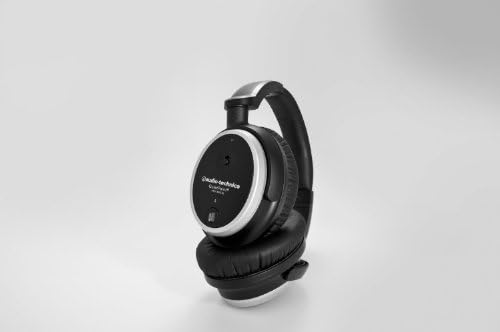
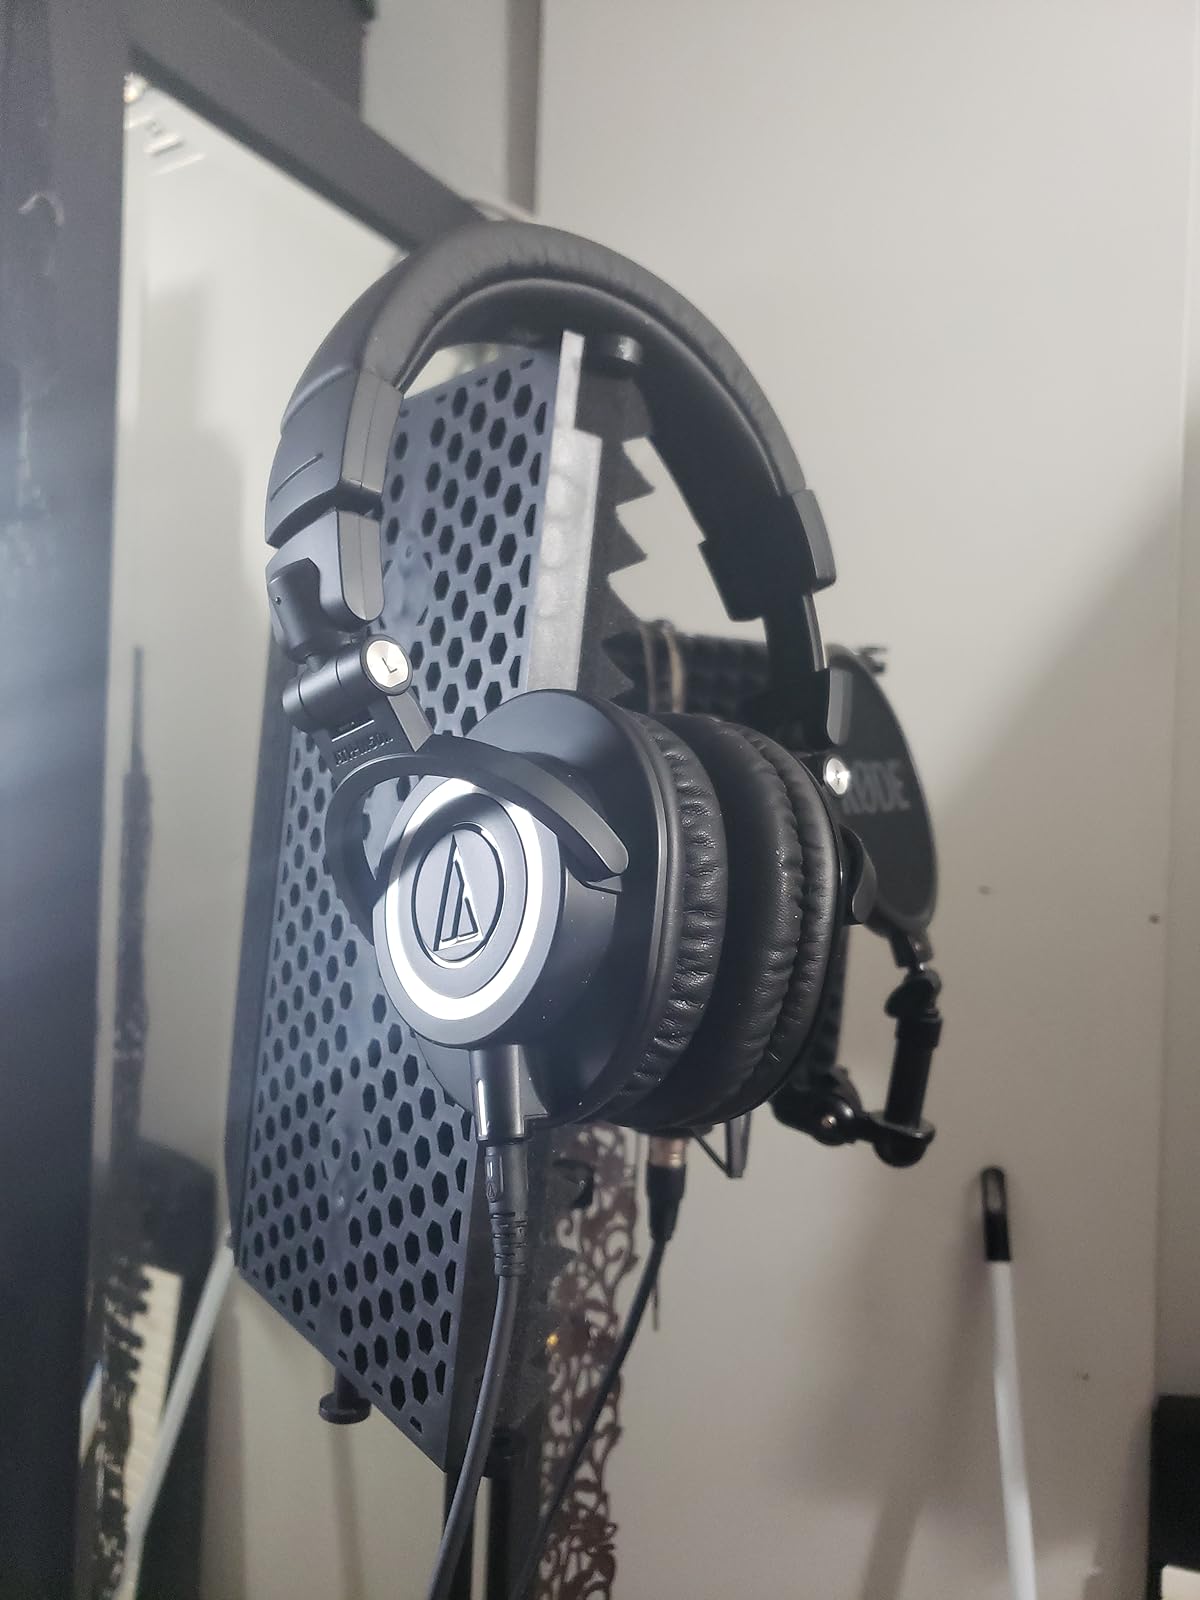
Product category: headphones
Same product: no